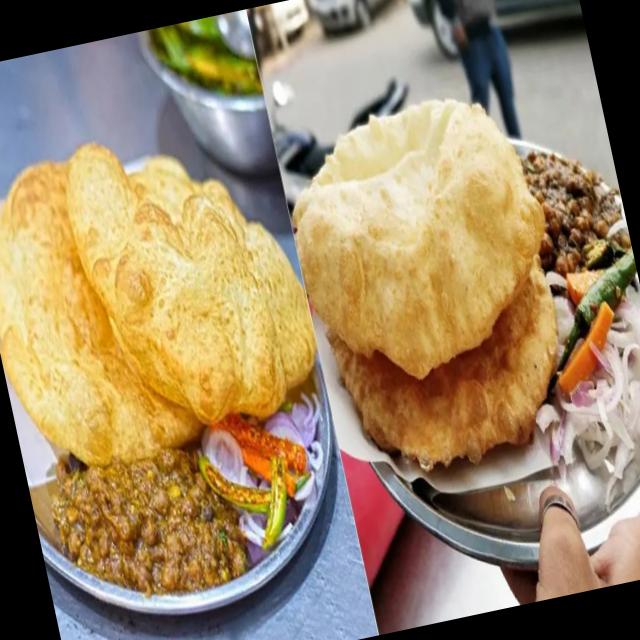
Dish: chole_bhature